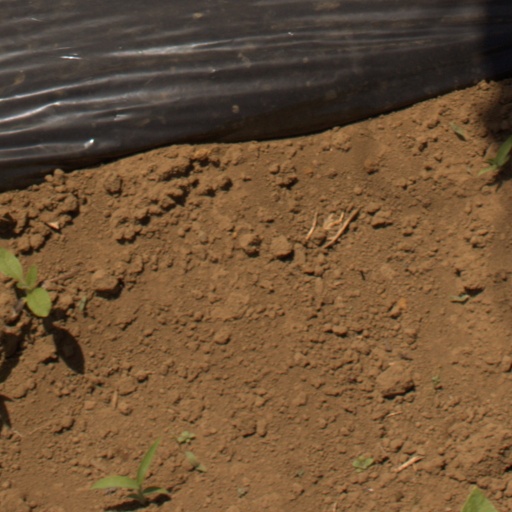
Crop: Jerusalem artichoke